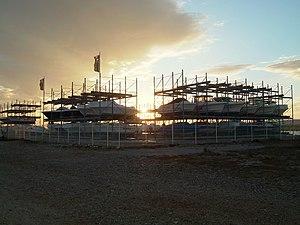
Le port à sec est une solution de stationnement des bateaux à terre, de la même façon que dans un port à flot.
Port Leucate est un port et une station balnéaire située sur la commune de Leucate et aménagée au moment du plan Racine, à la fin des années 1960, sous l'impulsion du général de Gaulle, avec le concours d'architectes comme Georges Candilis.
Leucate est une commune française, située dans le département de l'Aude en région Occitanie.